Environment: real
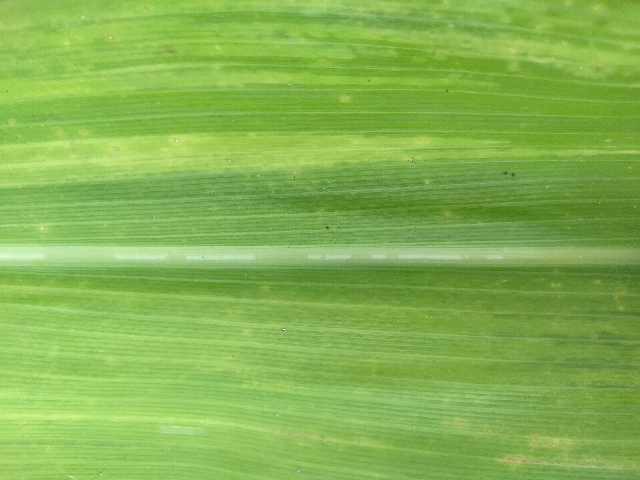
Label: lethal_necrosis